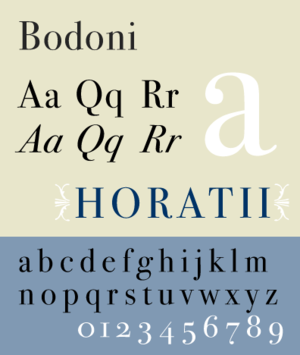
Bodoni est une police de caractères néo-classique avec empattement conçue par Giambattista Bodoni en 1798.
En typographie, la classification Vox-Atypi permet de classer les polices de caractères en onze grandes familles. Inventée par Maximilien Vox en 1952, elle a été adoptée en 1962 par l'Association typographique internationale. Elle est aussi adoptée, avec quelques modifications, comme norme allemande en 1964, comme norme britannique en 1967, et comme norme française en 1977.